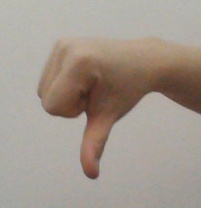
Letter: waw